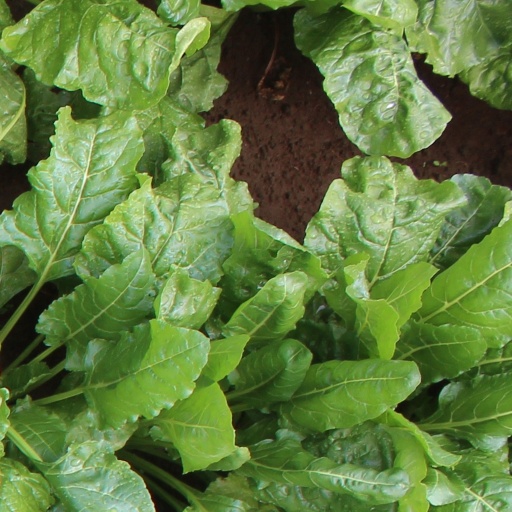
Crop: sugar beet